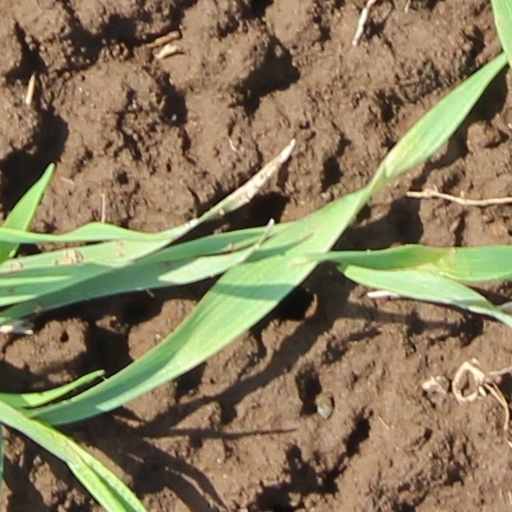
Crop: wheat